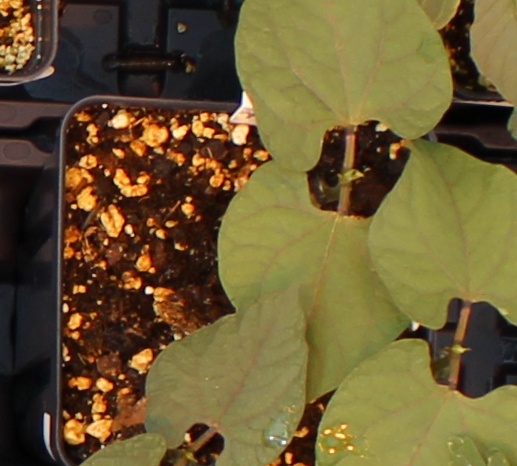
Label: Blackbean